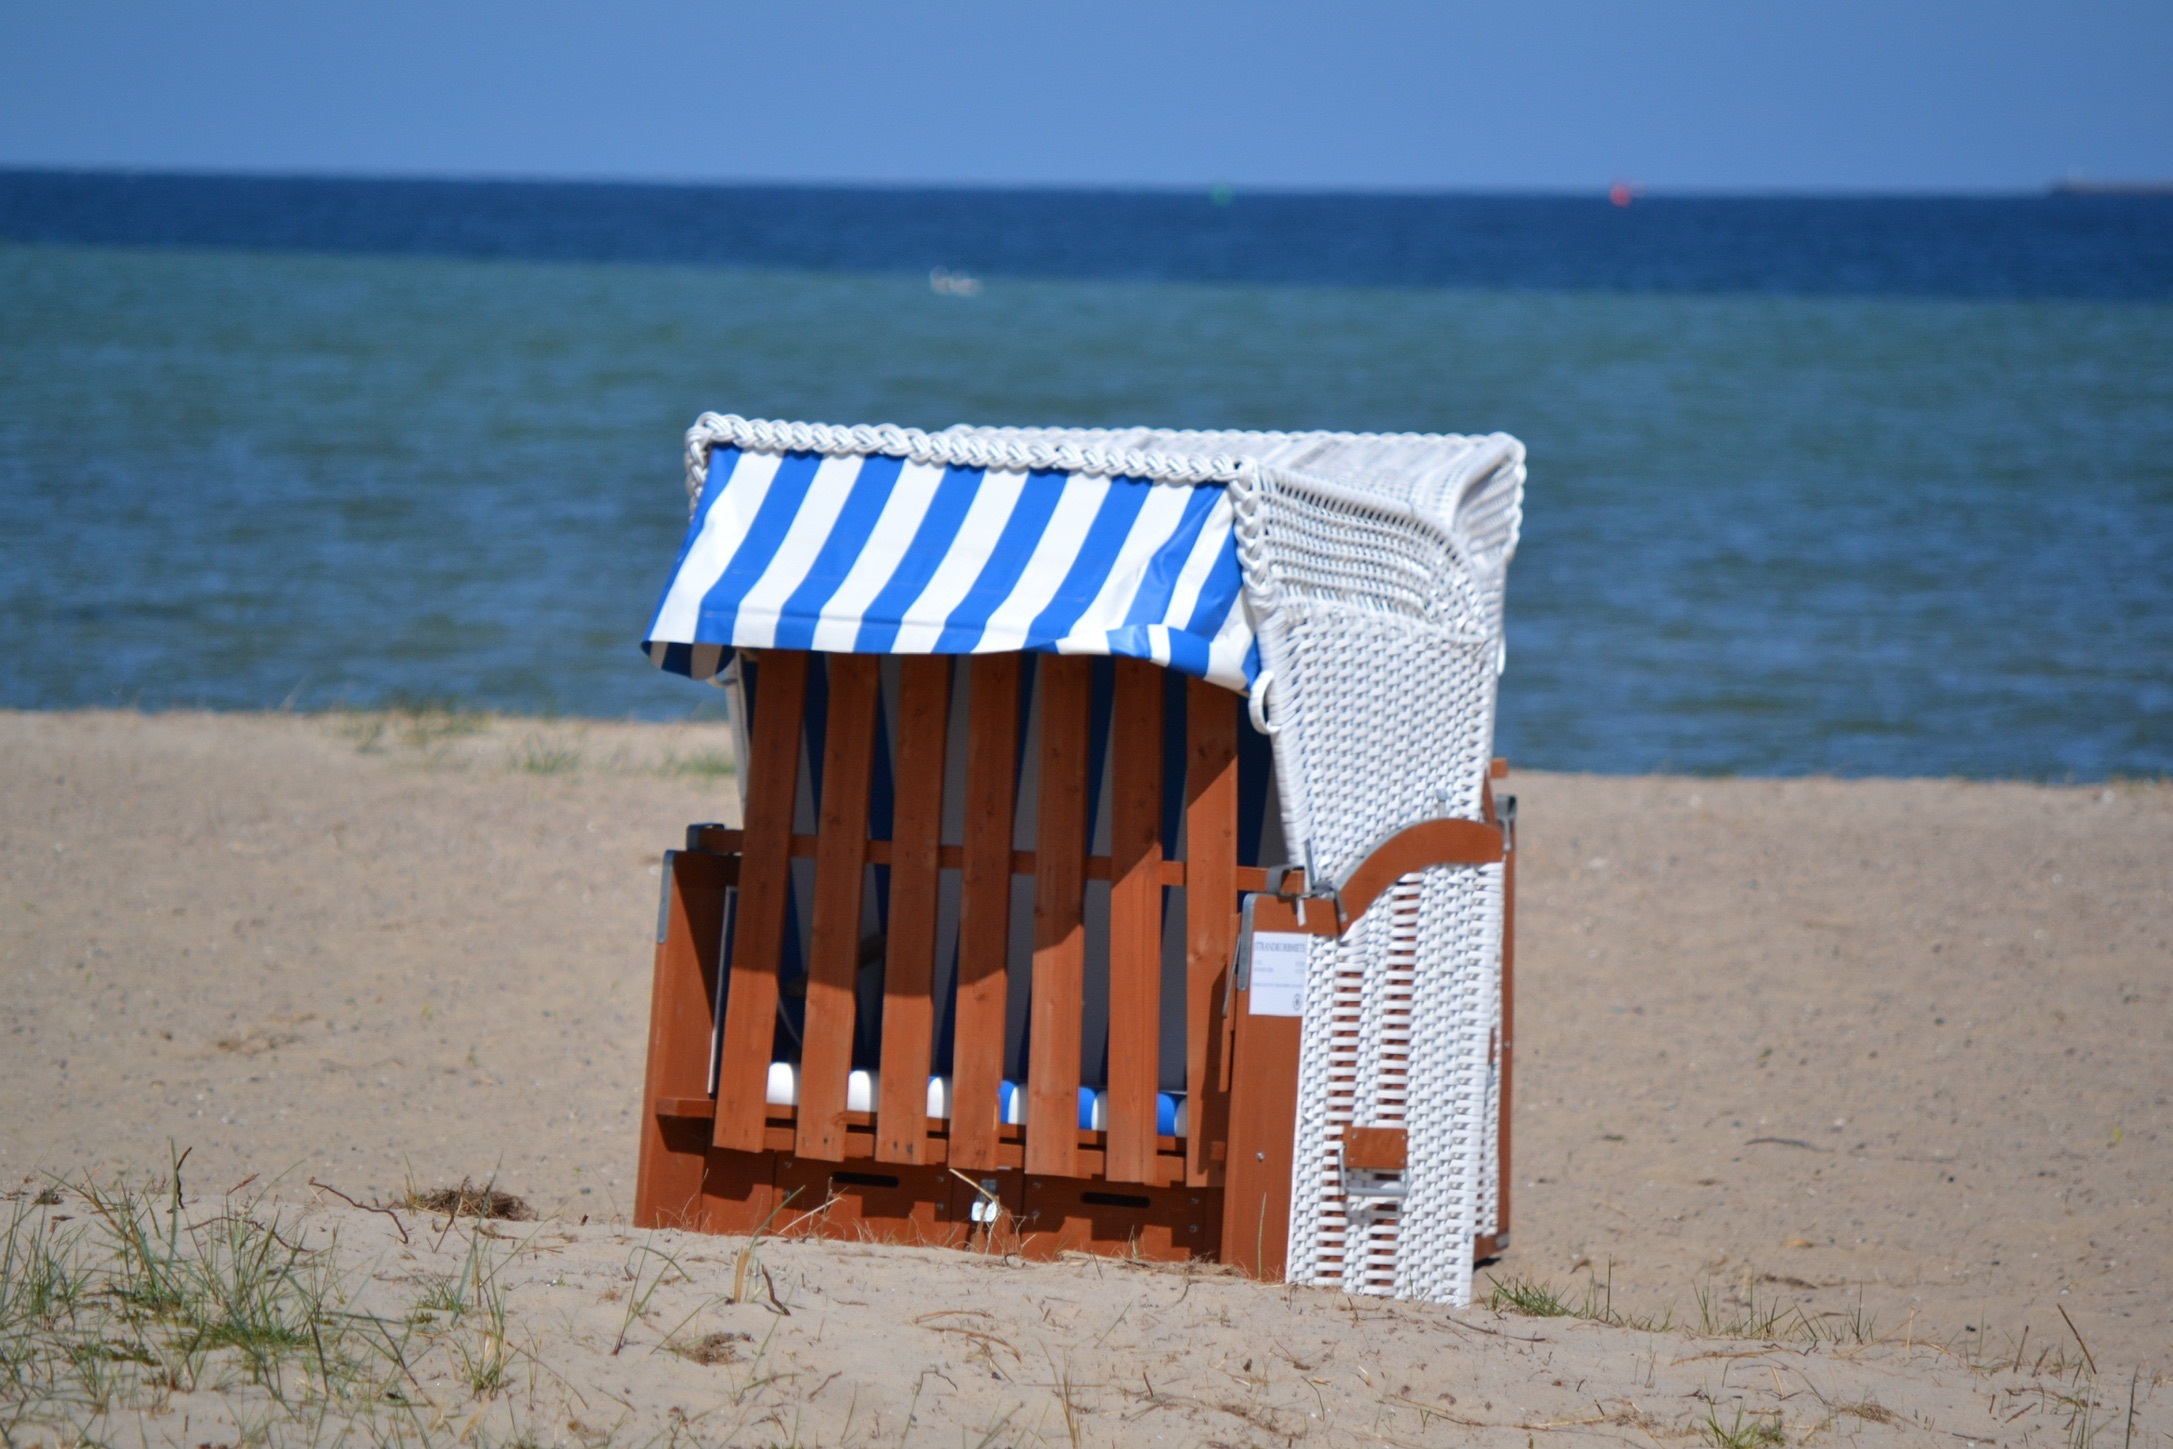
beach, sea, coast, nature, sand, ocean, wood, sun, vacation, baltic sea, beach chair